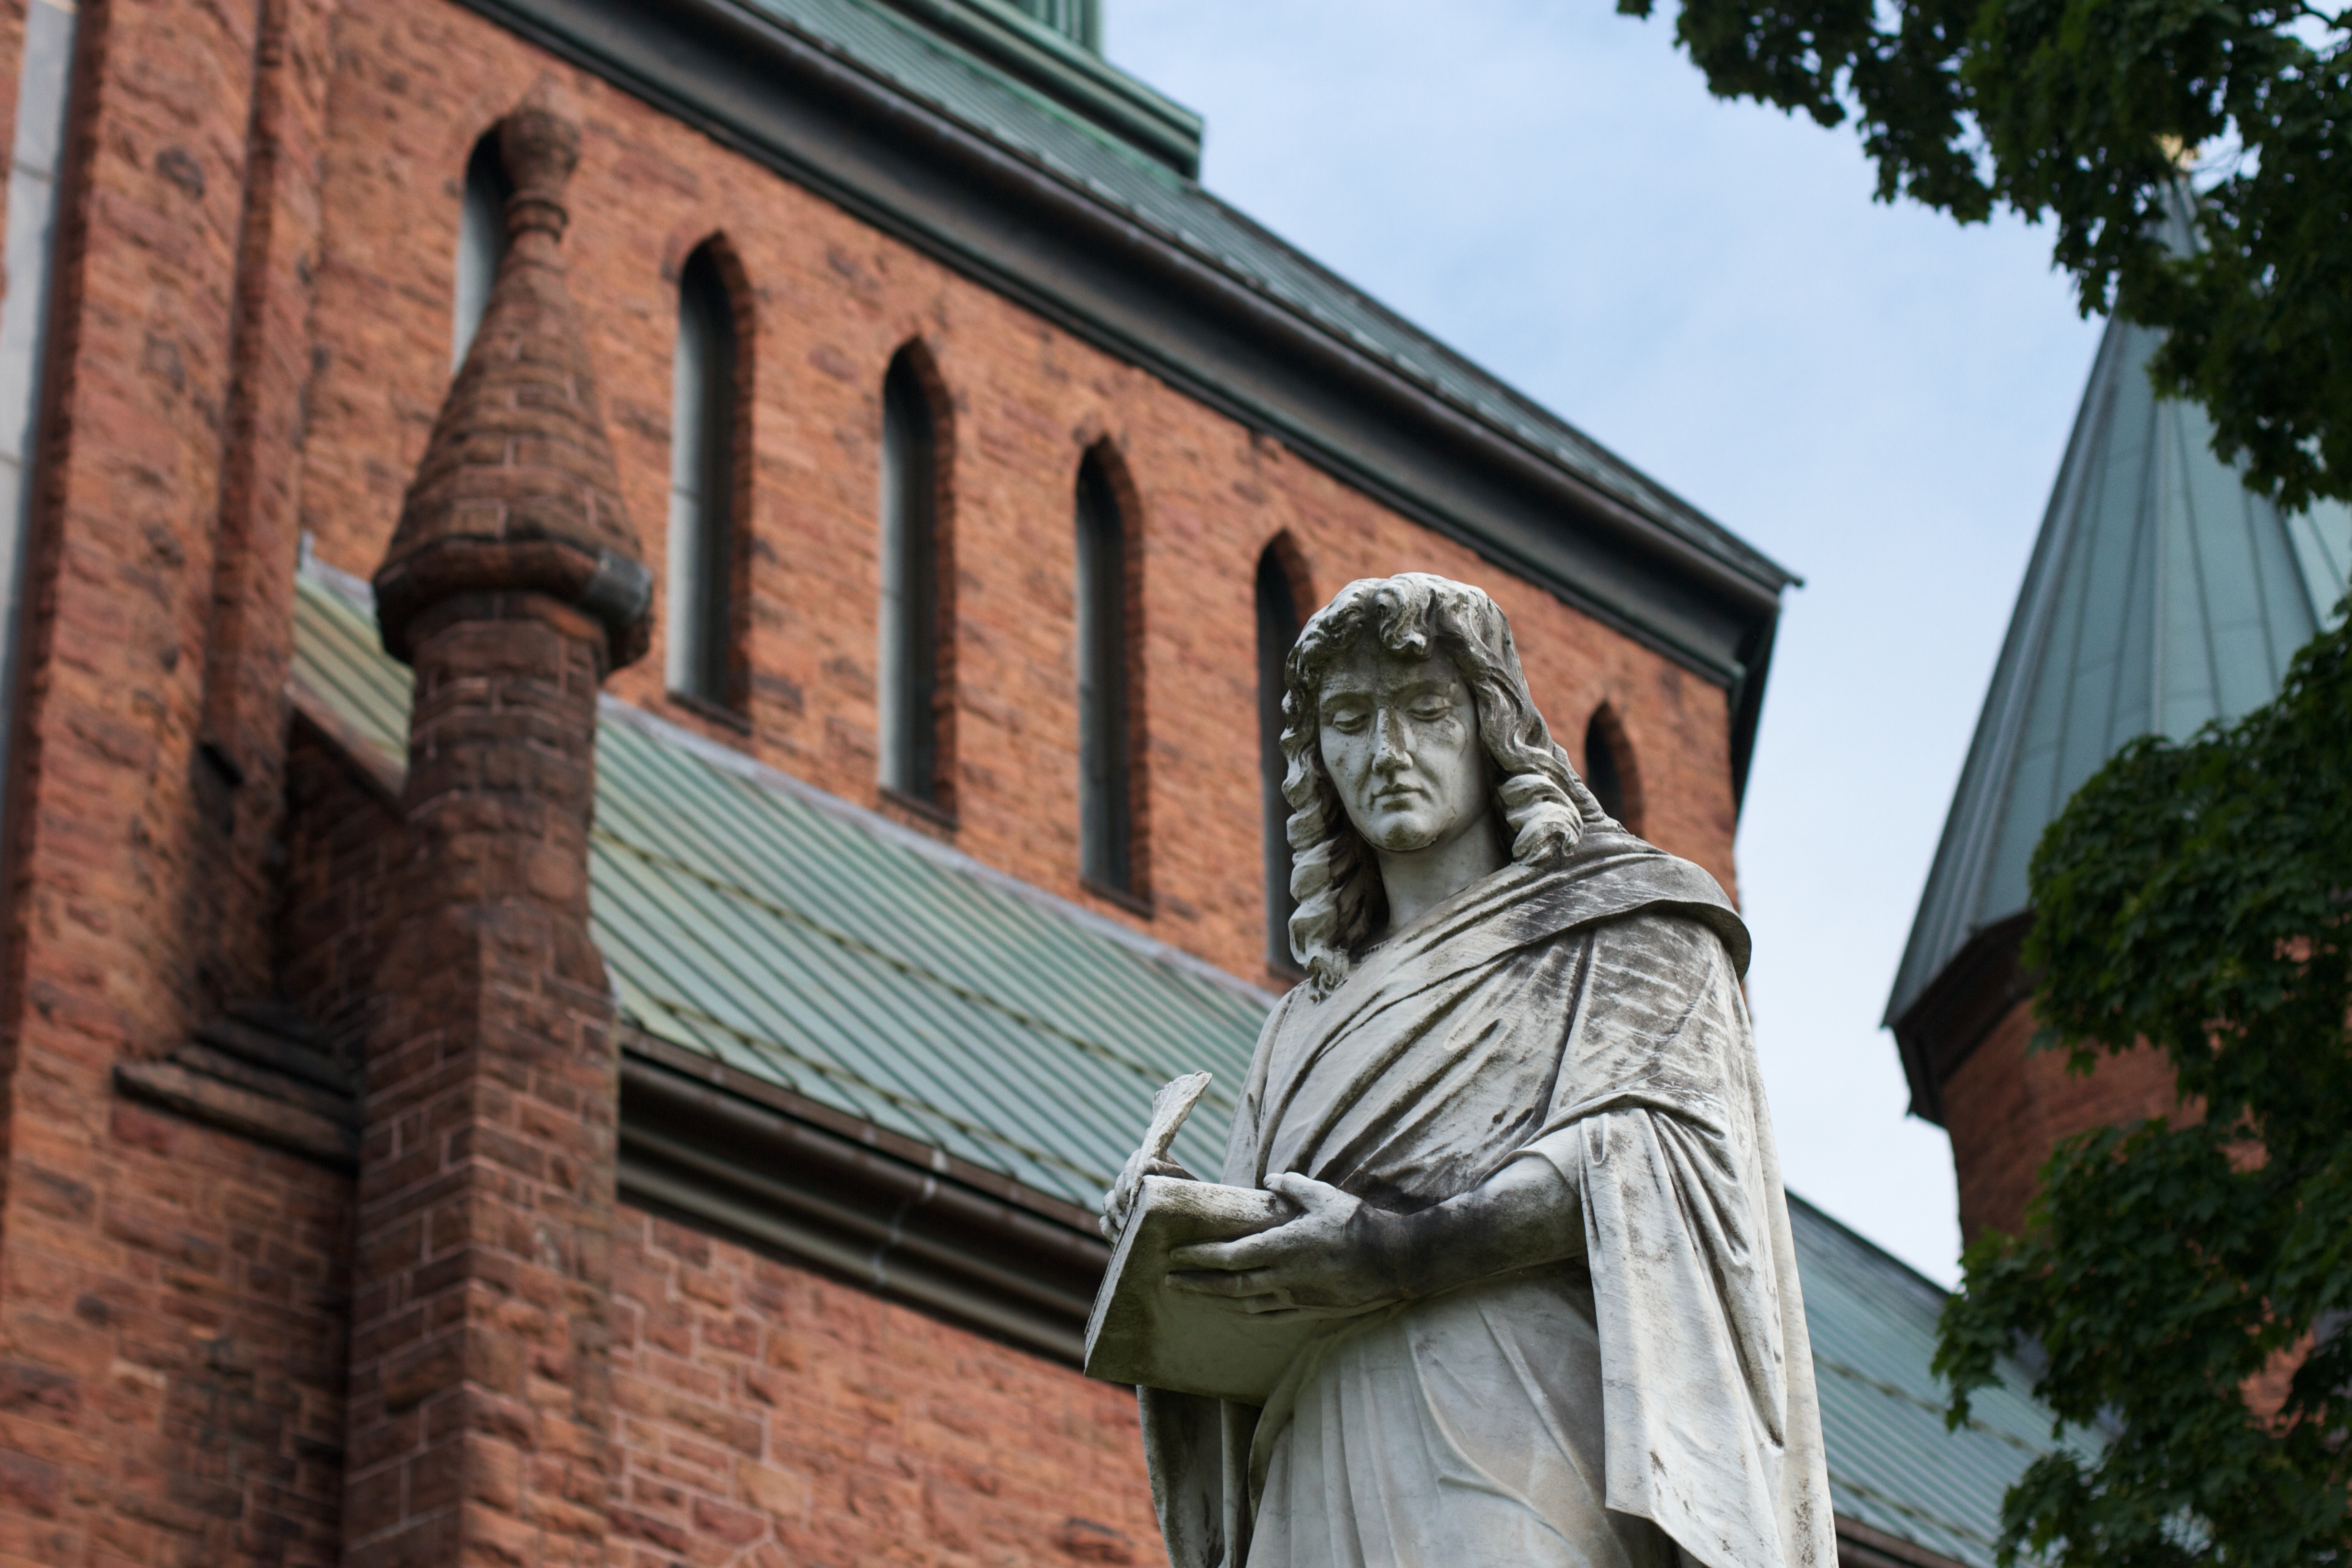
monument, statue, landmark, facade, sculpture, art, raildog